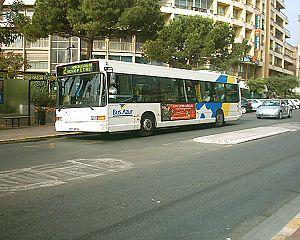
Cannes — /kan/ ou localement /ˈkanə/ — est une commune française de la communauté d'agglomération Cannes Pays de Lérins située dans le département des Alpes-Maritimes, en région Provence-Alpes-Côte d'Azur, sur la Côte d'Azur dont elle est une ville phare. Ses habitants sont appelés les Cannois en français et les canenc en provençal.
La Bocca, est un quartier de la commune française de Cannes située dans le département des Alpes-Maritimes et la région Provence-Alpes-Côte d'Azur sur la Côte d'Azur et la route du bord de mer des Alpes-Maritimes. Ses habitants sont les Boccassiens.